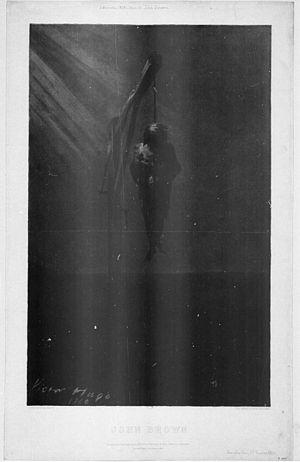
Titre
John Brown, né le 9 mai 1800 à Torrington dans l'État du Connecticut aux États-Unis et mort par pendaison le 2 décembre 1859 à Charles Town, Virginie, est un abolitionniste américain qui en appela à l'insurrection armée pour abolir l'esclavage. Il est l'auteur des assassinats de Pottawatomie en 1856 au Kansas et d'une tentative d'insurrection à Harpers Ferry en 1859 qui se termine par son arrestation, sa condamnation à mort pour trahison contre l'État de Virginie et par sa pendaison.